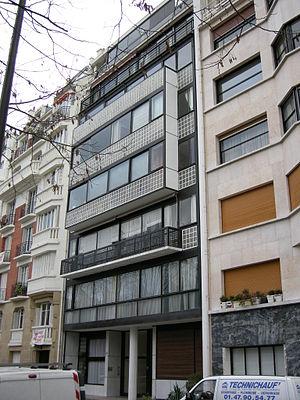
L'immeuble Molitor, aussi appelé immeuble 24 N.C, est un immeuble réalisé par Le Corbusier et Pierre Jeanneret, entre 1931 et 1934, à la limite des communes de Paris et de Boulogne-Billancourt en France. Le site est inscrit, avec 16 autres œuvres architecturales de Le Corbusier, sur la liste du patrimoine mondial de l'UNESCO en 2016.
Cet article recense les édifices protégés au titre du Patrimoine du XXᵉ siècle du département des Hauts-de-Seine, en France.
Cet article recense les monuments historiques des Hauts-de-Seine, en France.